Stéphane Dion

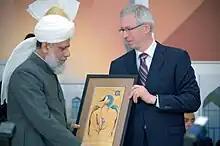
Mirza Masroor Ahmad (left), leader of the Ahmadiyya Muslim Community, with Stéphane Dion (right), who was one of multiple party leaders to attend the grand opening of Baitun Nur, the largest mosque in Canada on 5 July 2008

Stéphane Dion announced his candidacy on 7 April, the day of the official beginning of the Liberal leadership race. His leadership campaign was referred to as the three-pillar approach. This approach focused on social justice, economic prosperity, and environmental sustainability, and a claim that a combination of these pillars would bring Canada into the 21st century. He said that his campaign would focus on sustainable development of the economy and creating a "hyper-educated" Canadian workforce in order to compete with China.